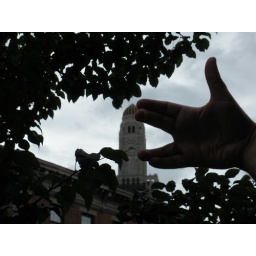
clock tower attached by hand monster